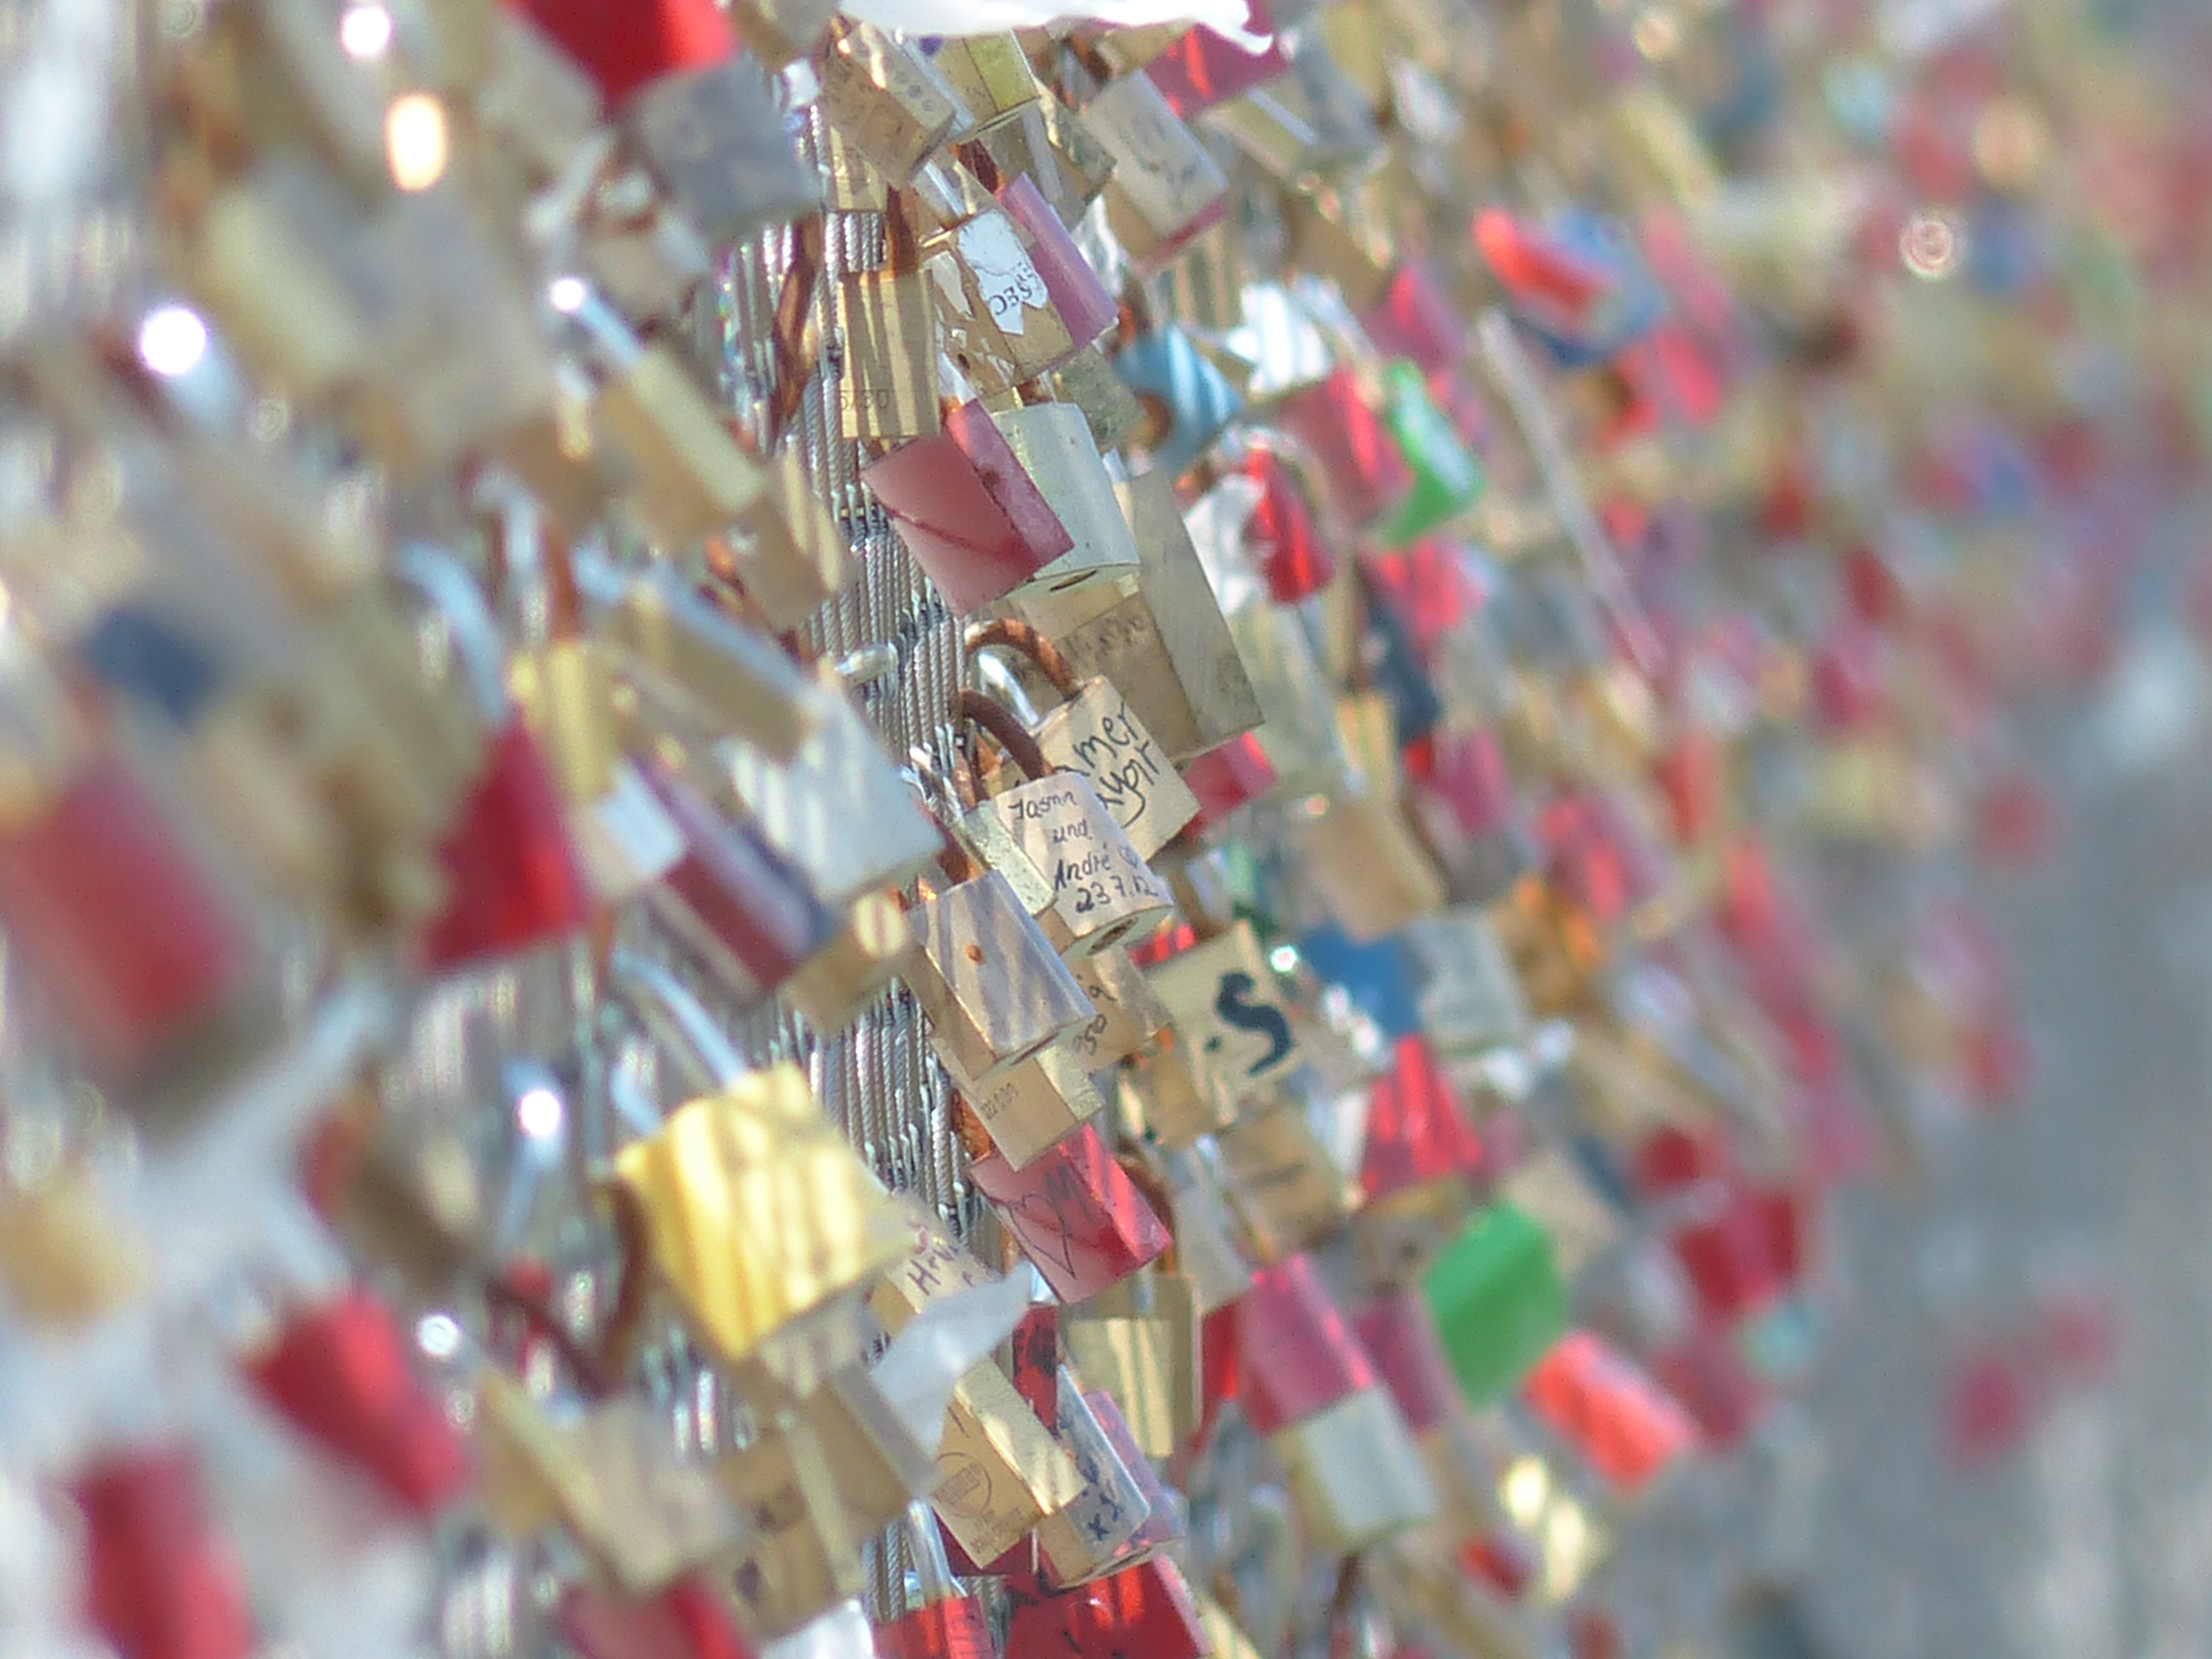
fence, bridge, love, symbol, color, christmas, christmas tree, christmas decoration, castles, eternity, love symbol, padlocks, eternal love, love locks